Jökulhlaup

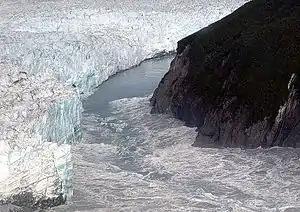
A jökulhlaup

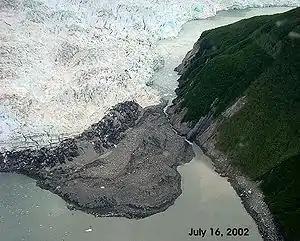
The impounded lake a month earlier, before the same jökulhlaup

A jökulhlaup (literally "glacial run") is a type of glacial outburst flood. It is an Icelandic term that has been adopted in glaciological terminology in many languages.